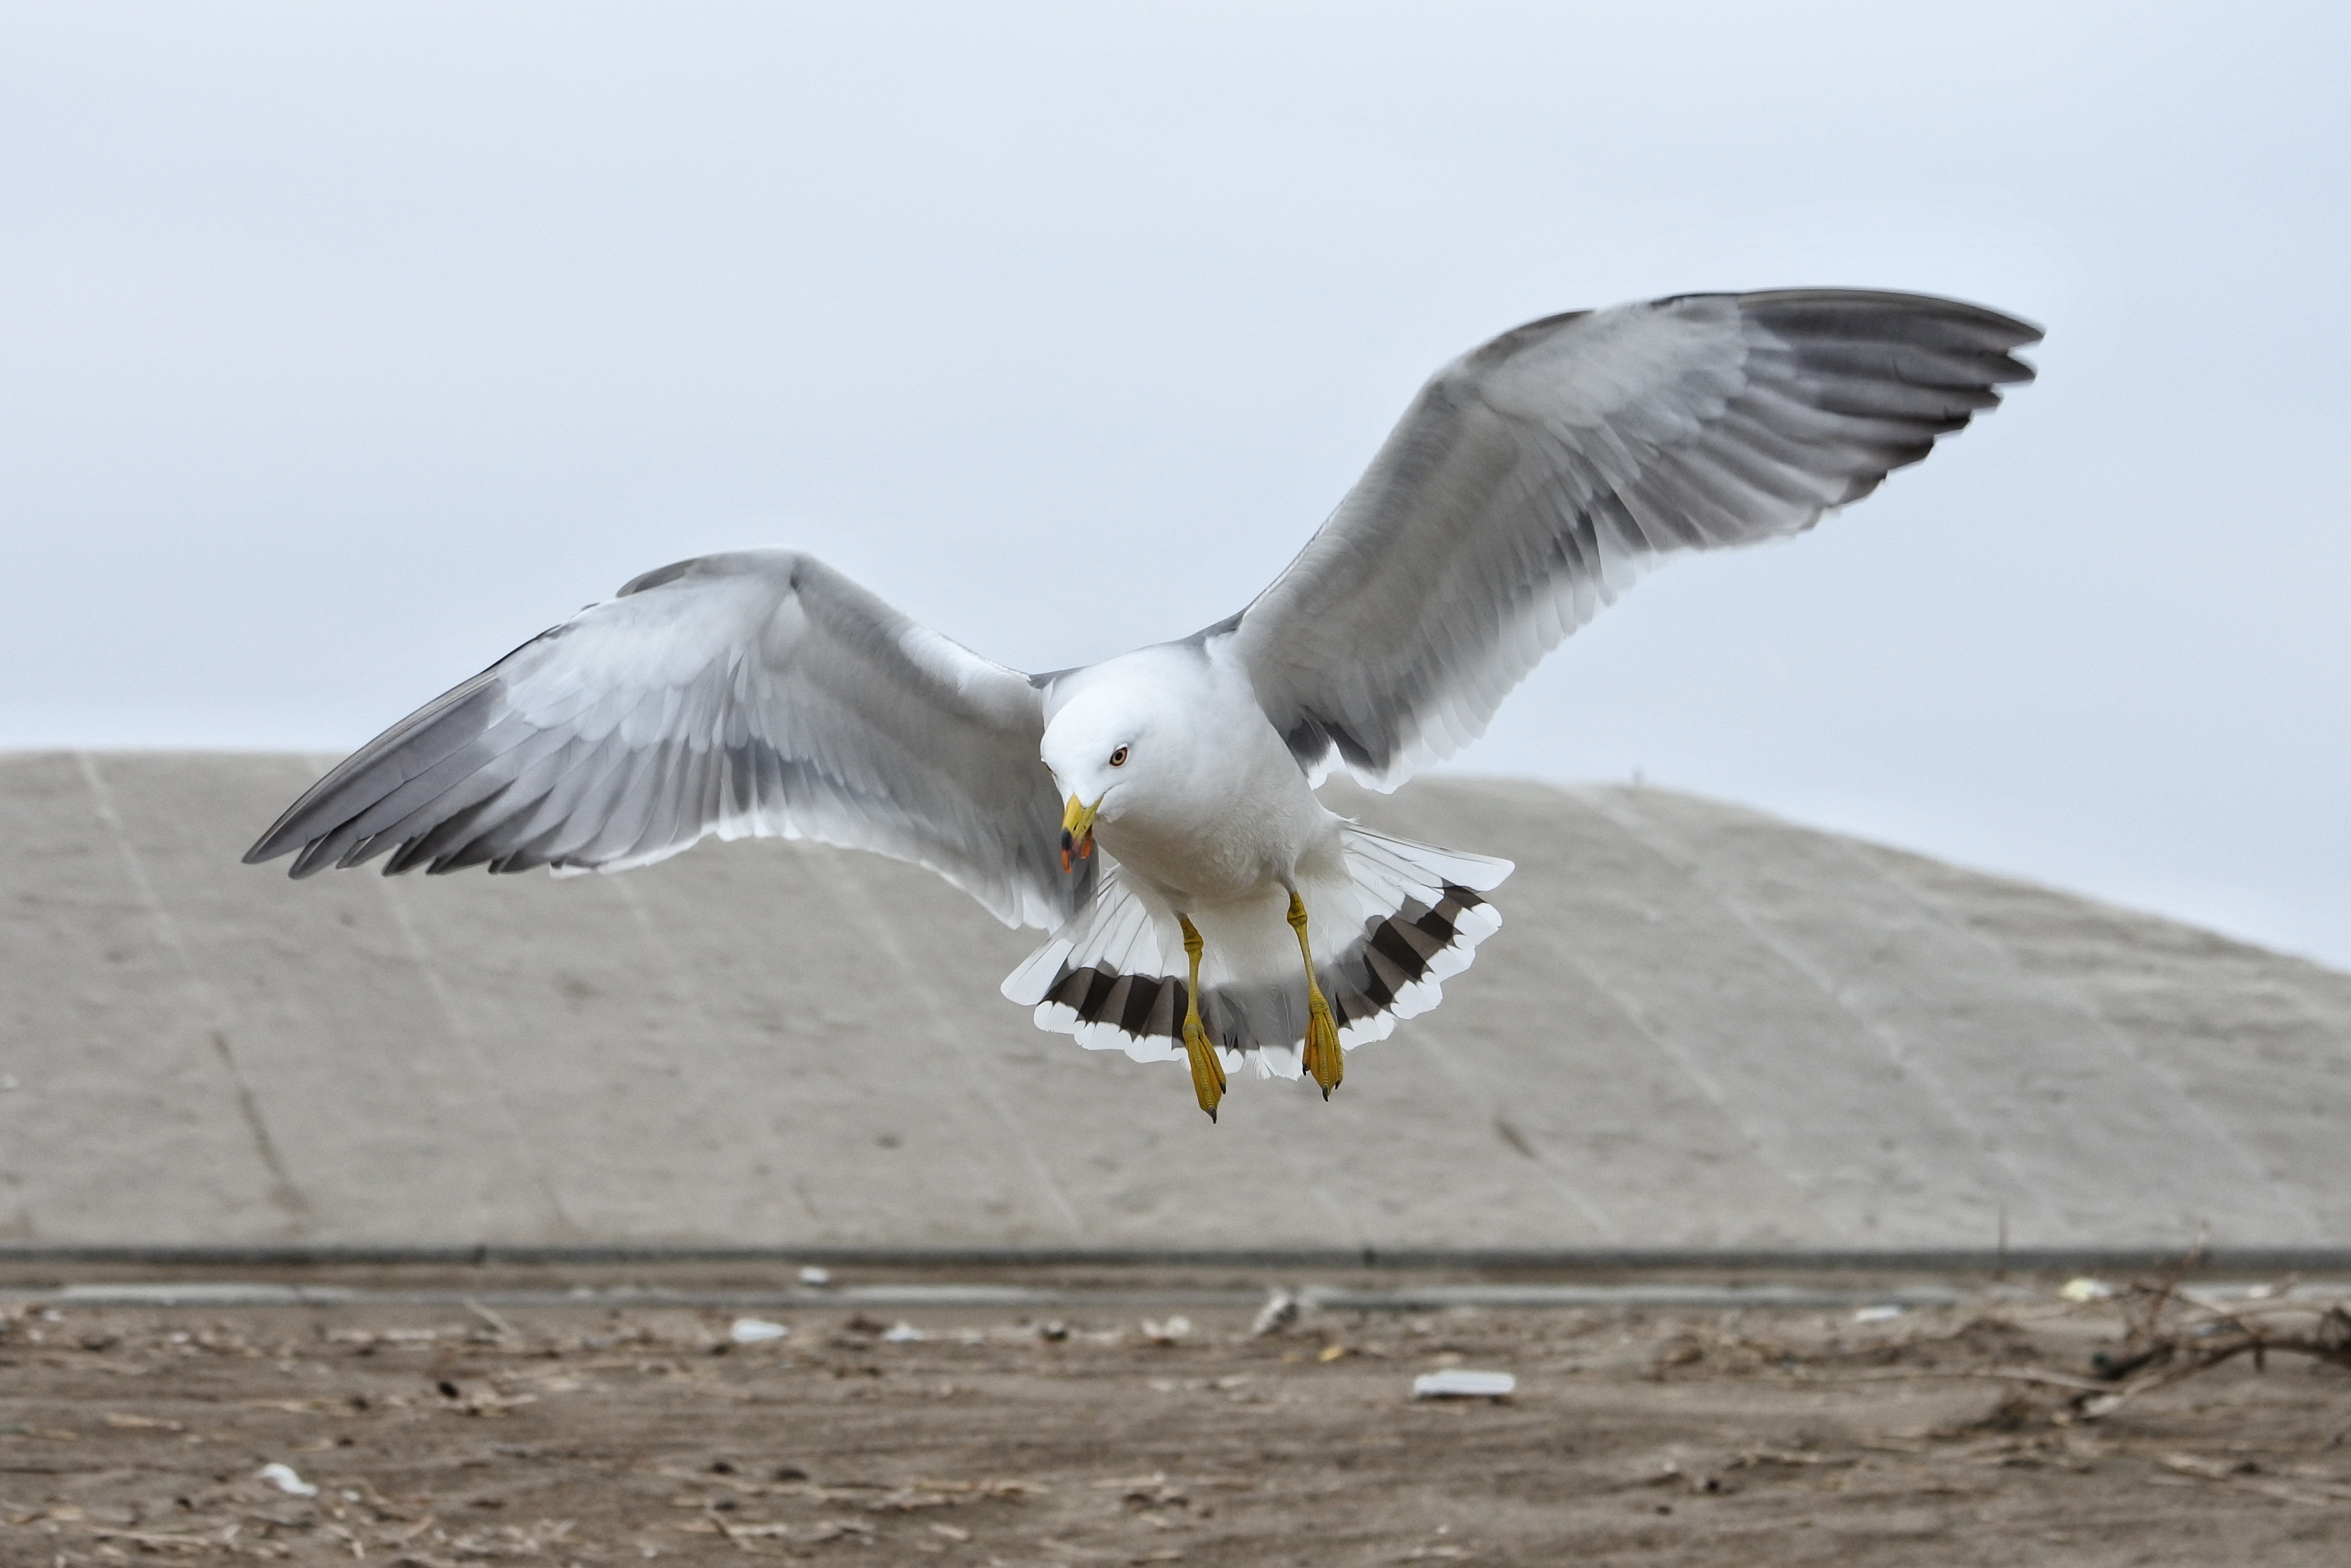
beach, bird, wing, animal, seabird, seagull, wildlife, gull, beak, flight, natural, fauna, wild animal, free, vertebrate, landing, sea gull, charadriiformes, european herring gull, accipitriformes, unrestrained